Janani Janmabhoomi

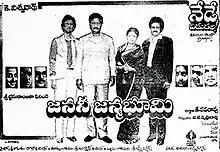
Theatrical release poster

Janani Janmabhoomi is a 1984 Telugu-language philosophical film produced by K. Kesava Rao under the Sri Bramharambika Films banner and directed by K. Viswanath. It stars Nandamuri Balakrishna, Sumalatha, Satyanarayana, Sharada and music composed by K. V. Mahadevan.